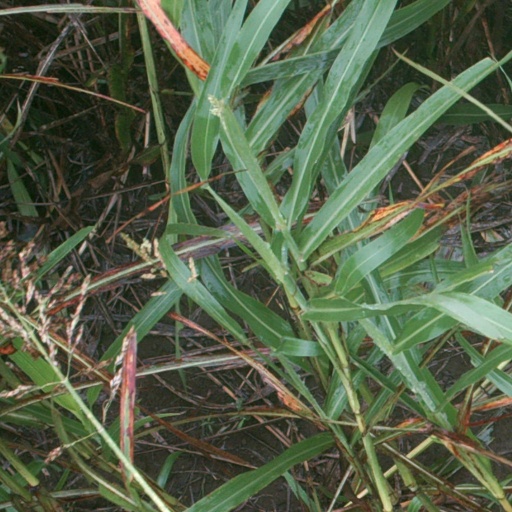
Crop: sorghum